Louis XIV

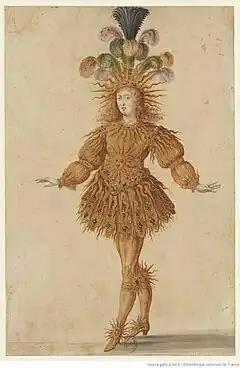
Louis XIV as Apollo in the "Ballet Royal de la Nuit" (1653)

By the time of the Peace of Ryswick, the Spanish succession had been a source of concern to European leaders for well over forty years. King Charles II ruled a vast empire comprising Spain, Naples, Sicily, Milan, the Spanish Netherlands, and numerous Spanish colonies. He produced no children, however, and consequently had no direct heirs.